Royalston Avenue/Farmers Market and 7th Street & Olson/5th Avenue station

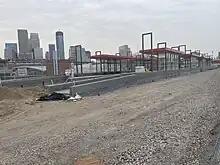
The future Green Line Extension Royalston Ave/Farmers Market Station under construction in November 2023

The station had the lowest predicted 2030 ridership from projections in 2014. Cutting the station was considered to save costs in 2015. The area was considered for a new Minnesota United FC stadium but Allianz Field was ultimately built in the Midway neighborhood of Saint Paul. The Metropolitan Council sought archaeological services for sites nearby the station in 2017. In an effort to reflect their locations a handful of Minneapolis stations were renamed, and Royalston Avenue became "Royalston Avenue/Farmers Market" in 2016 to reference the Minneapolis Farmers Market accessible from the station.